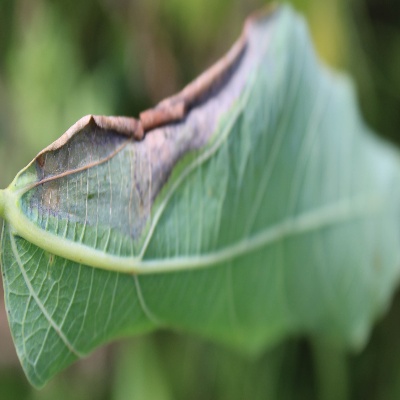
Crop: Cassava
Condition: bacterial blight